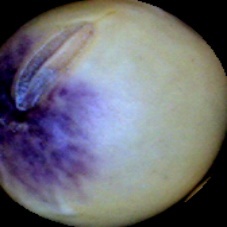
Label: Spotted